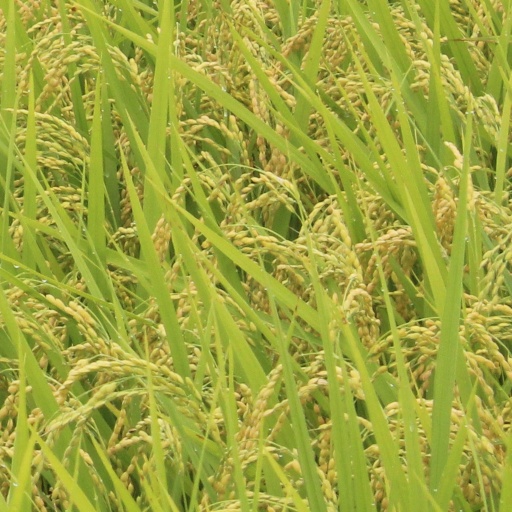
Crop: rice